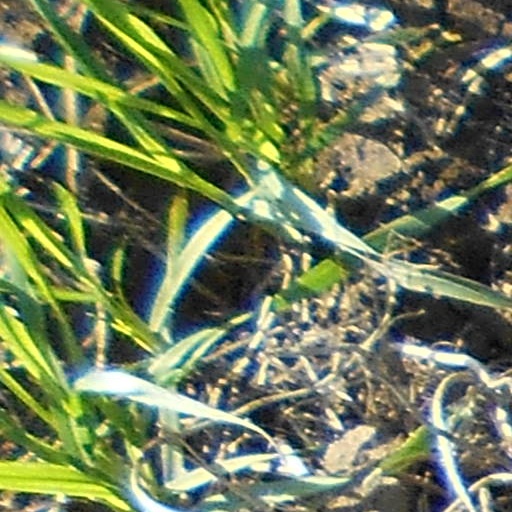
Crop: wheat